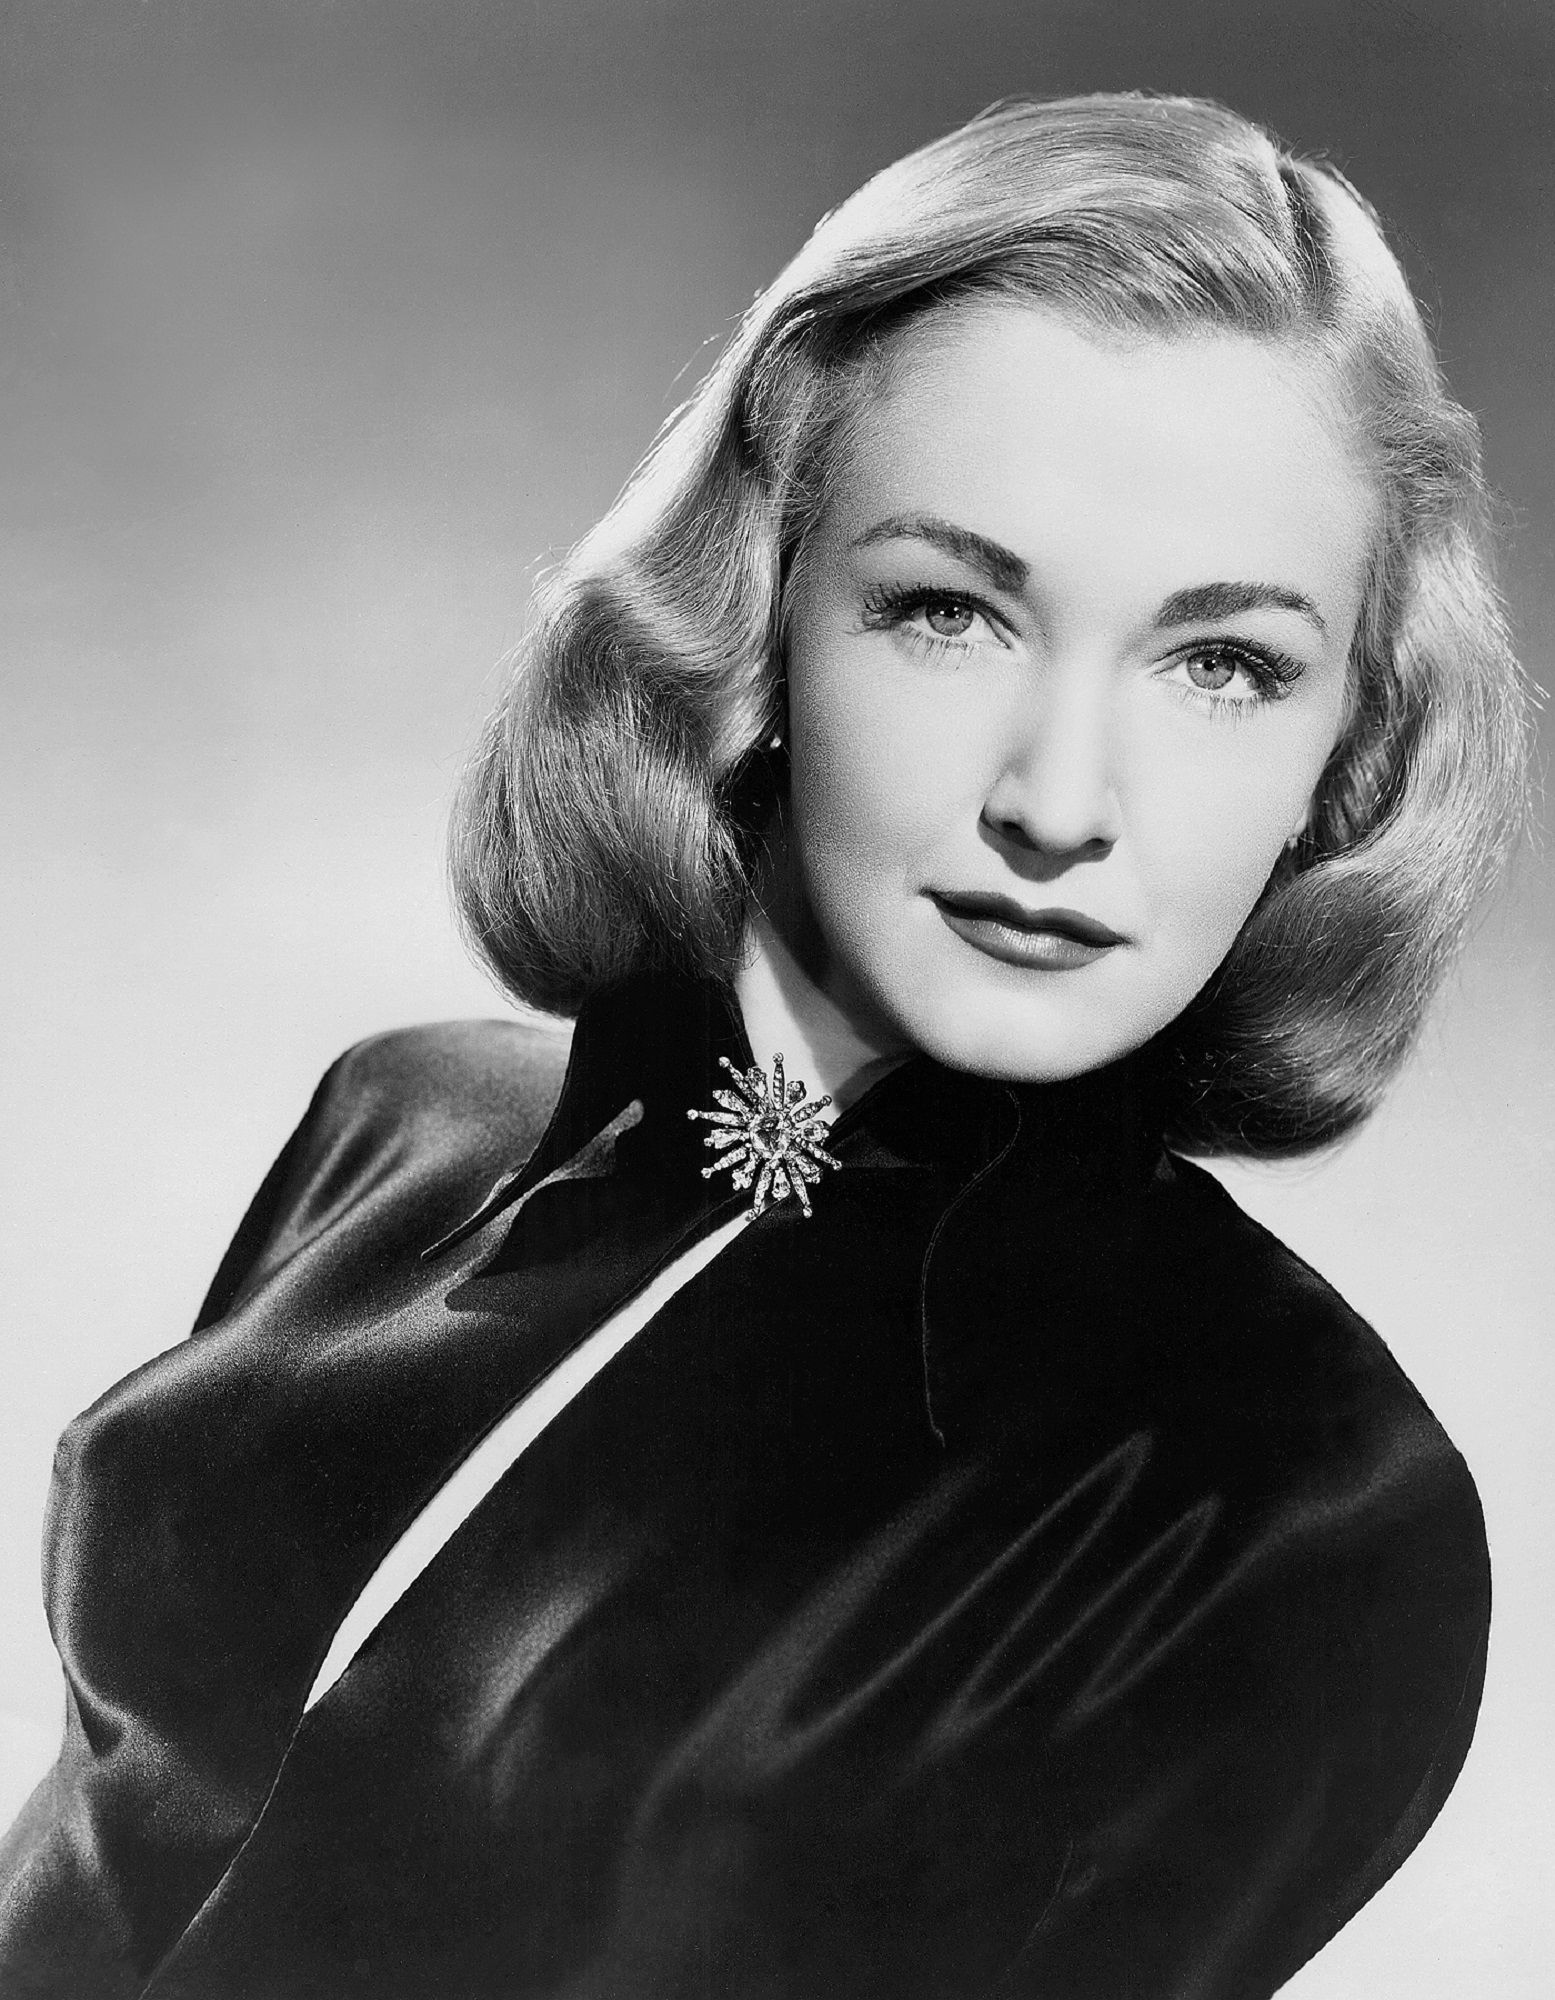
black and white, woman, hair, photography, vintage, retro, film, female, hollywood, portrait, model, fashion, television, tv, black, monochrome, lady, hairstyle, beauty, cinema, entertainment, actress, photo shoot, monochrome photography, portrait photography, art model, supermodel, motion pictures, nina foch